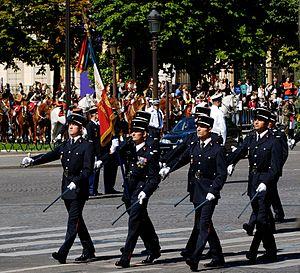
Garde au drapeau de l'École nationale supérieure des officiers de sapeurs pompiers (ENSOSP), défilé du 14 juillet 2008 sur les Champs-Élysées, Paris.
La sécurité civile en France a pour objet la prévention des risques de toute nature, l'information et l'alerte des populations ainsi que la protection des personnes, des biens et de l'environnement contre les accidents, les sinistres et les catastrophes par la préparation et la mise en œuvre de mesures et de moyens appropriés relevant de l’État, des collectivités territoriales et des autres personnes publiques ou privées. L'État est garant de la cohérence de la sécurité civile au plan national. Il en définit la doctrine et coordonne ses moyens.
L’École nationale supérieure des officiers de sapeurs-pompiers est un établissement public français créé le 1ᵉʳ août 2004.